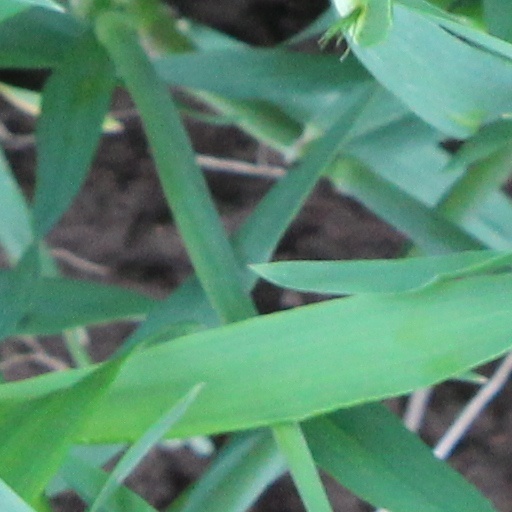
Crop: wheat